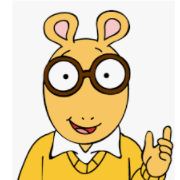
Portrait style: Cartoon Portrait